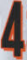
Number: 4